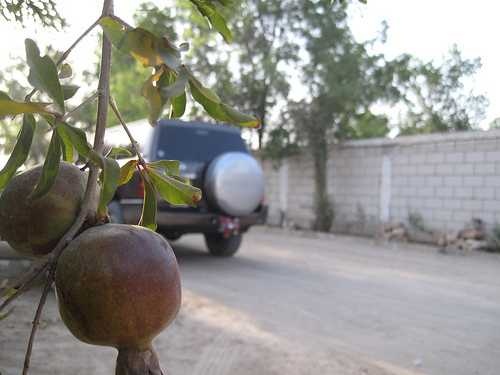
Label: Pomegranate